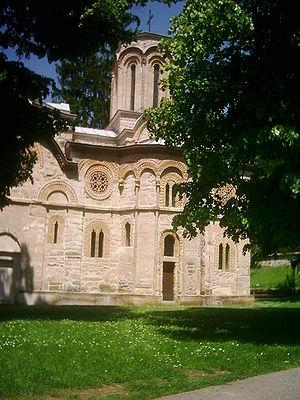
Trstenik est une ville et une municipalité de Serbie. Elles font partie du district de Rasina. Au recensement de 2011, la ville comptait 15 329 habitants et la municipalité dont elle est le centre 42 989.